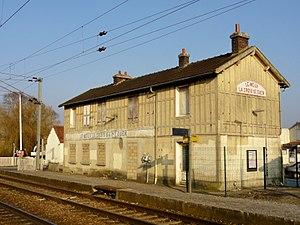
Bâtiment voyageurs, façade sur les voies, côté ouest, en direction du Meux.
Le Meux est une commune française située dans le département de l'Oise, en région Hauts-de-France.
La gare du Meux - La Croix-Saint-Ouen est une gare ferroviaire française de la ligne de Creil à Jeumont, située sur le territoire de la commune du Meux, à proximité de Lacroix-Saint-Ouen, dans le département de l'Oise, en région Hauts-de-France.